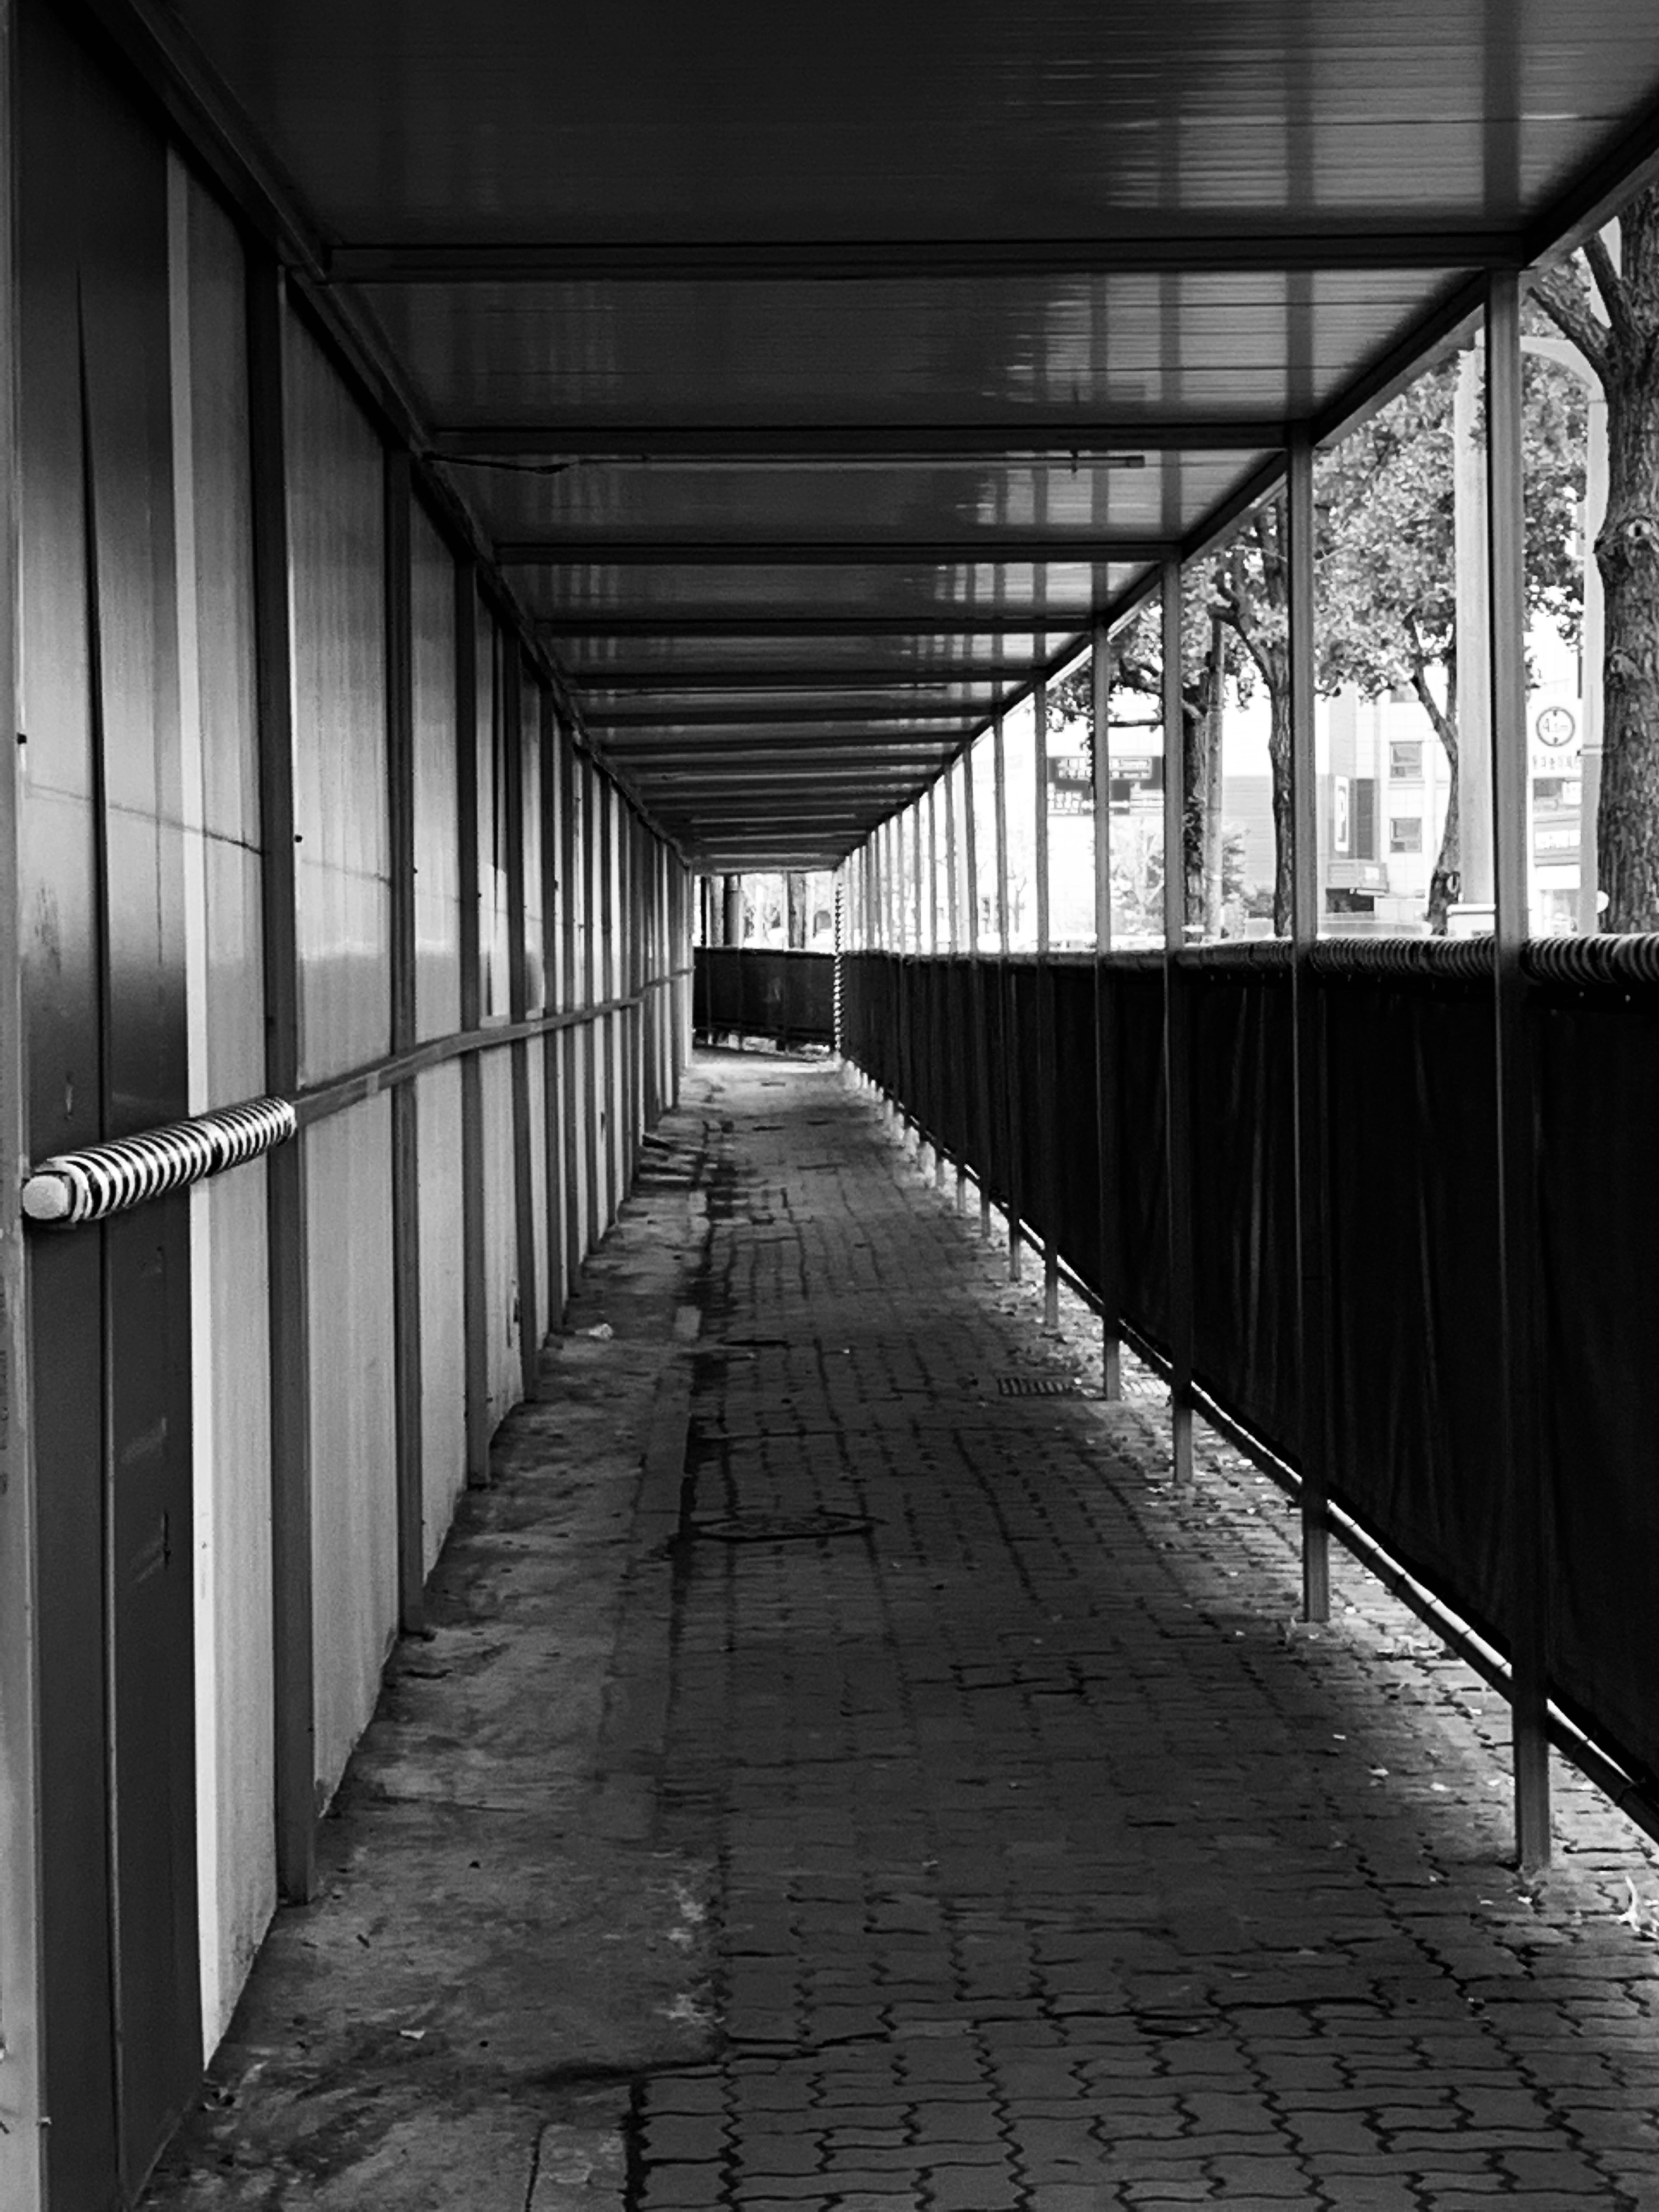
monochrome, photography, black and white, line, monochrome photography, architecture, building, infrastructure, walkway, shadow, aisle, symmetry, darkness, style, nonbuilding structure, metal